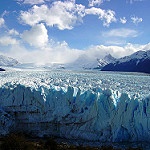
Label: glacier